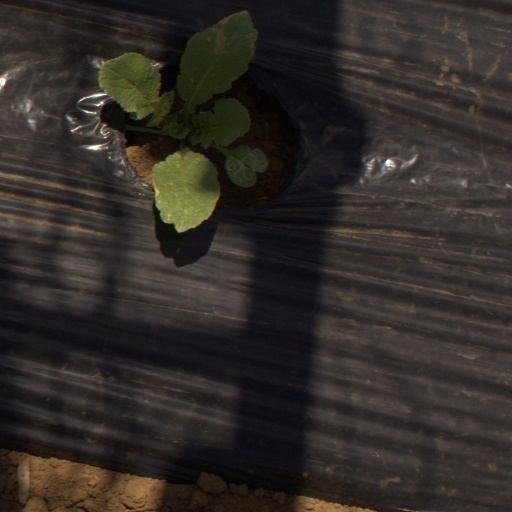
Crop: Jerusalem artichoke